Mirabai

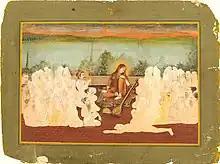
Mirabai surrounded by devotees, c. 17th–18th century

As of 2014, the three oldest records that mention Meera are all from the 17th century and written within 150 years of Meera's death. Neither mentions anything about her childhood, the circumstances of her marriage to Bhojraj or that the people who persecuted her were her in-laws or from some Rajput royal family. Nancy Martin-Kershaw states that to the extent that Meera was challenged and persecuted, religious or social conventions were unlikely to have been the cause, rather the likely cause was political chaos and military conflicts between the Rajput kingdom and the Mughal Empire.